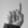
ASL letter: D